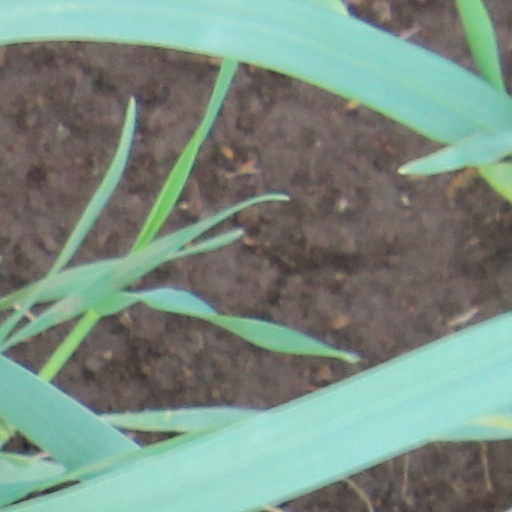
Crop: wheat